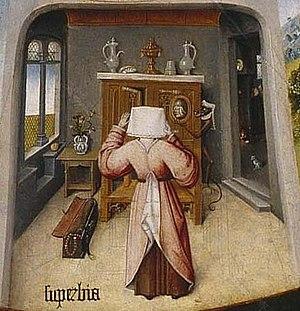
Les Sept Péchés capitaux et les Quatre Dernières Étapes humaines est un tableau attribué à Jérôme Bosch, réalisé vers 1500 ou ultérieurement. Huile sur panneau, le tableau représente une série de scènes circulaires. Il est actuellement exposé au Museo del Prado à Madrid.